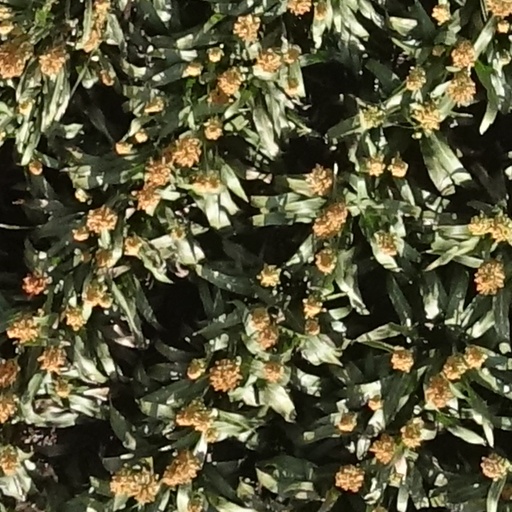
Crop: sorghum